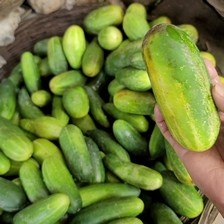
Label: cucumber